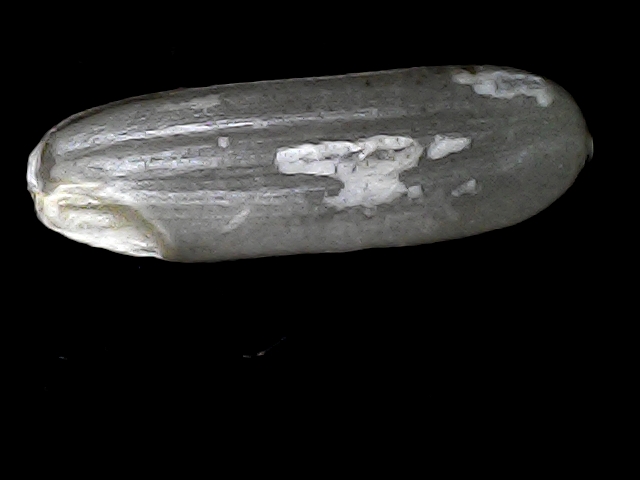
Rice variety: BD30